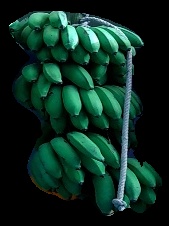
Variety: rasbale
Grade: grade2